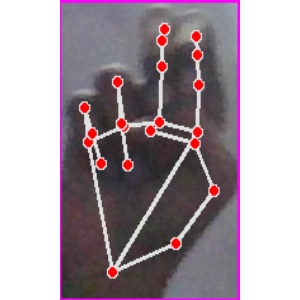
अक्षर: ह